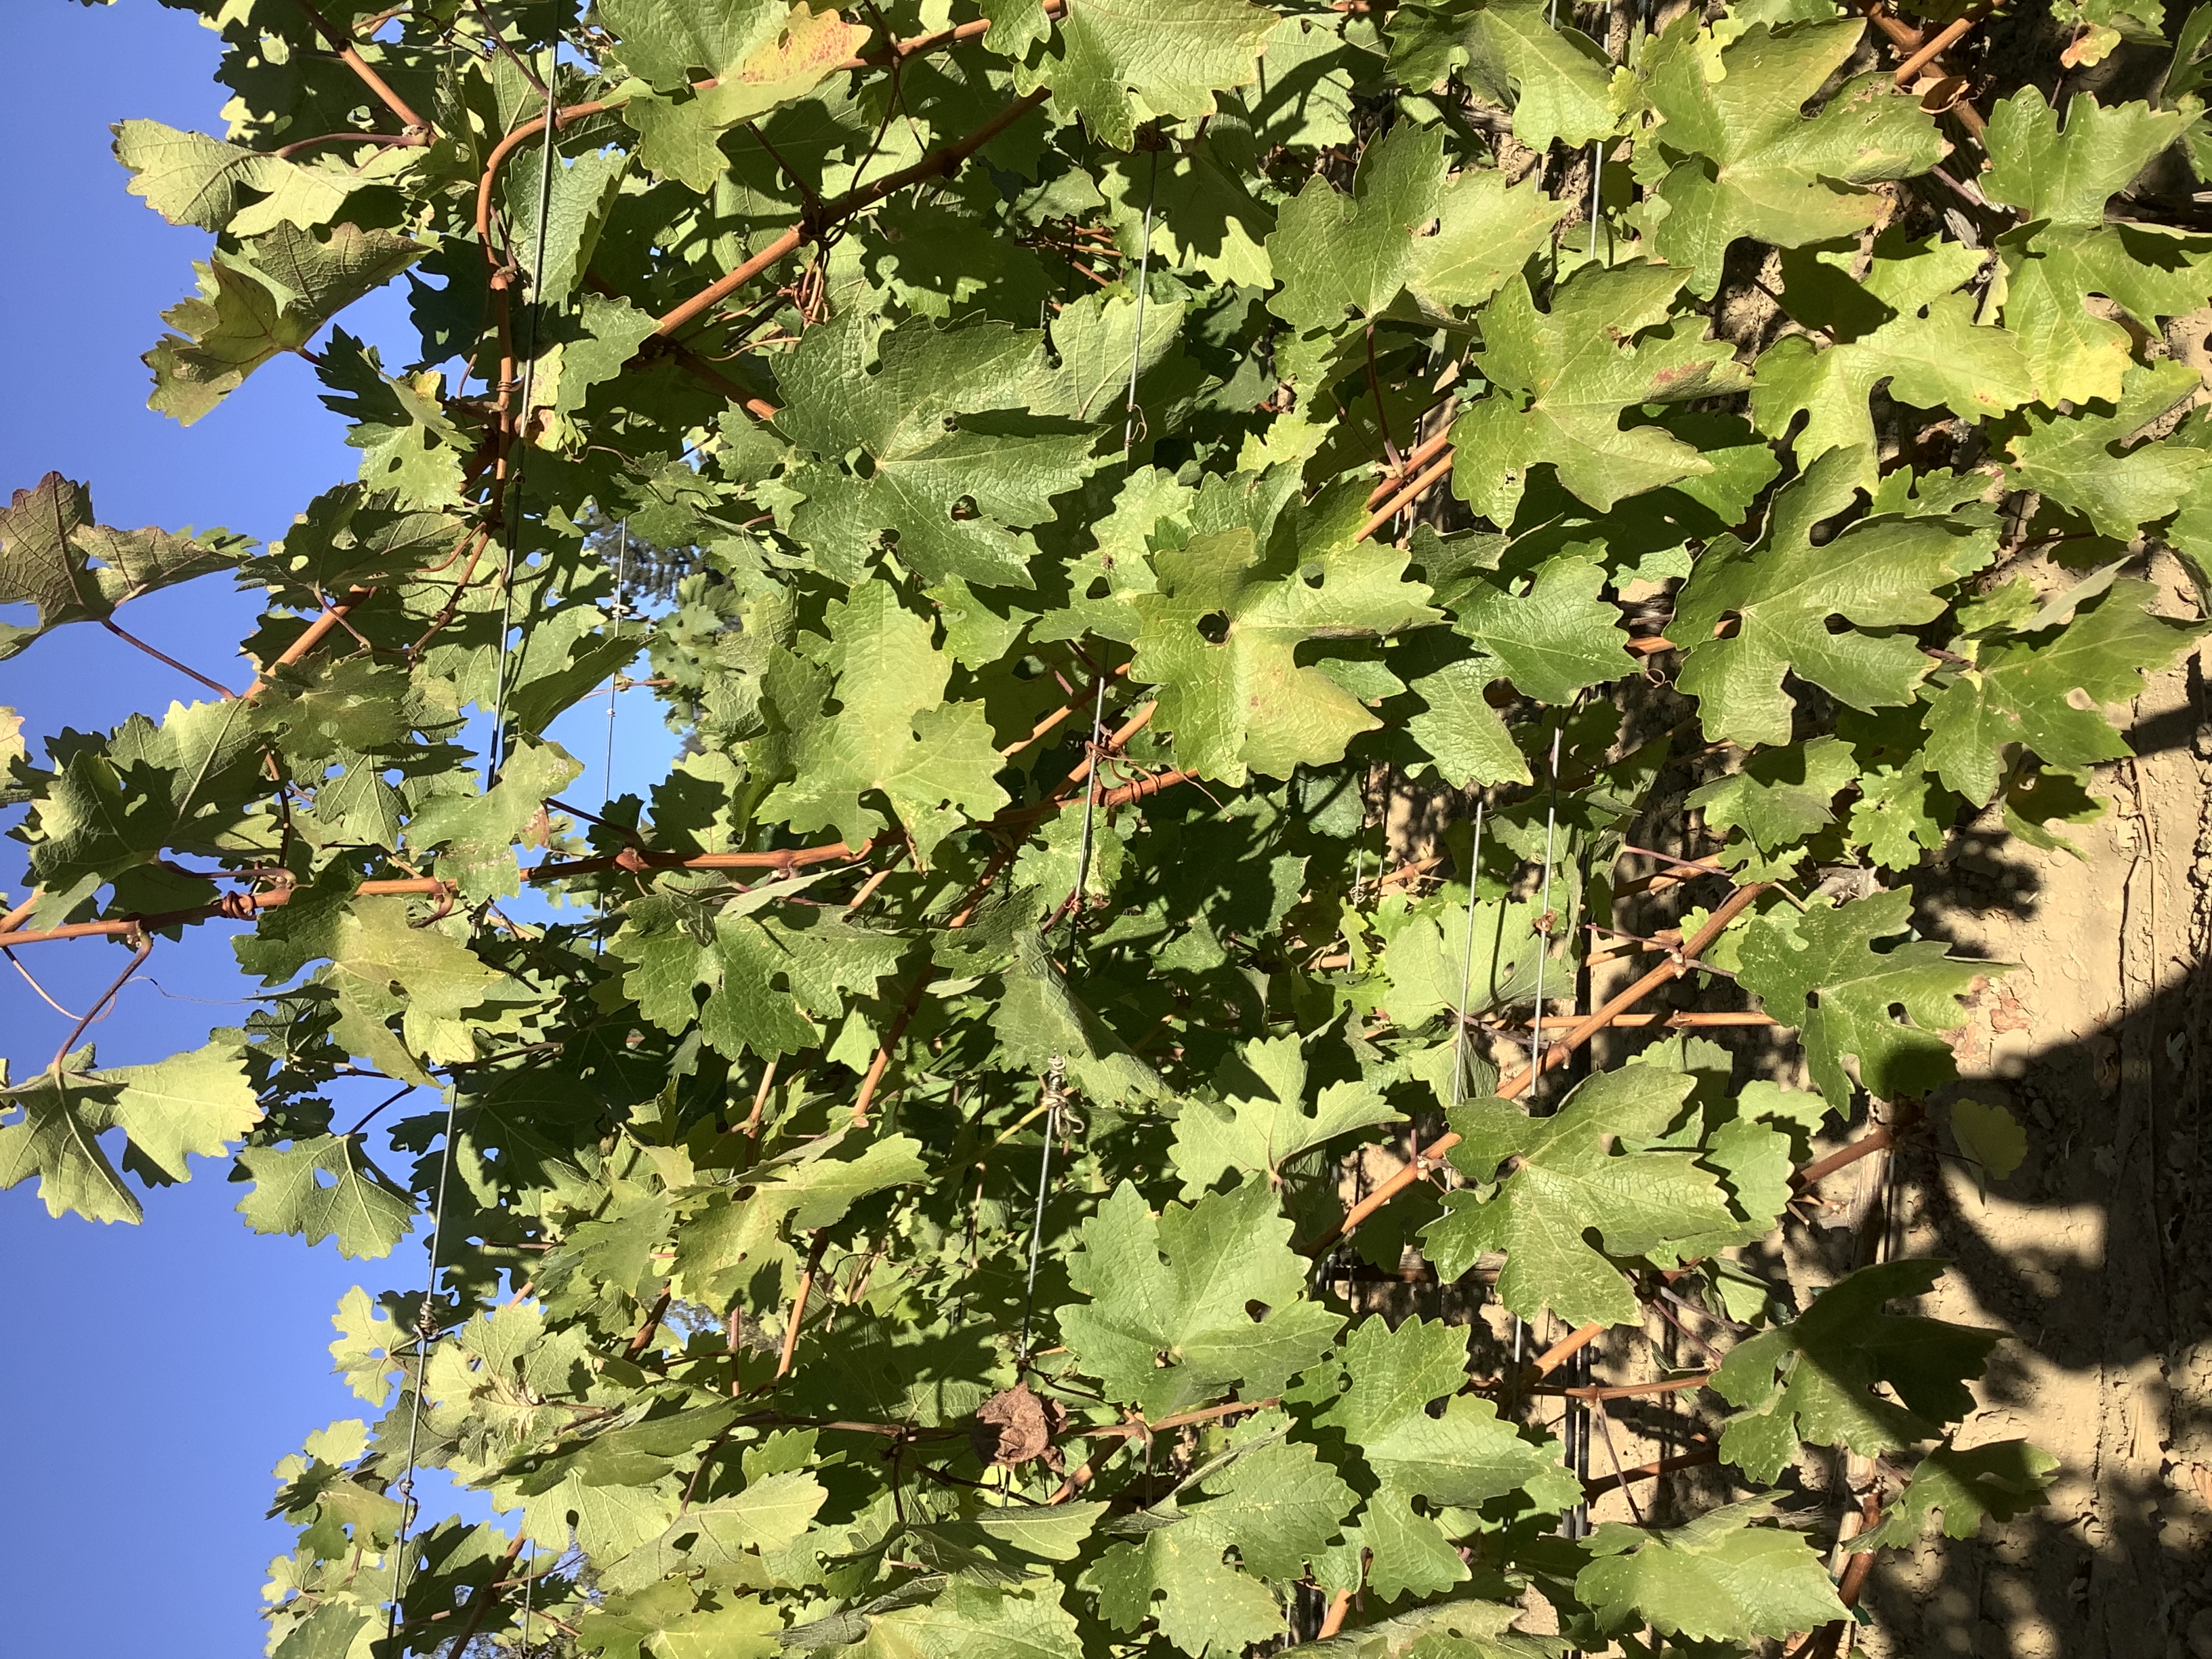
Label: No Virus